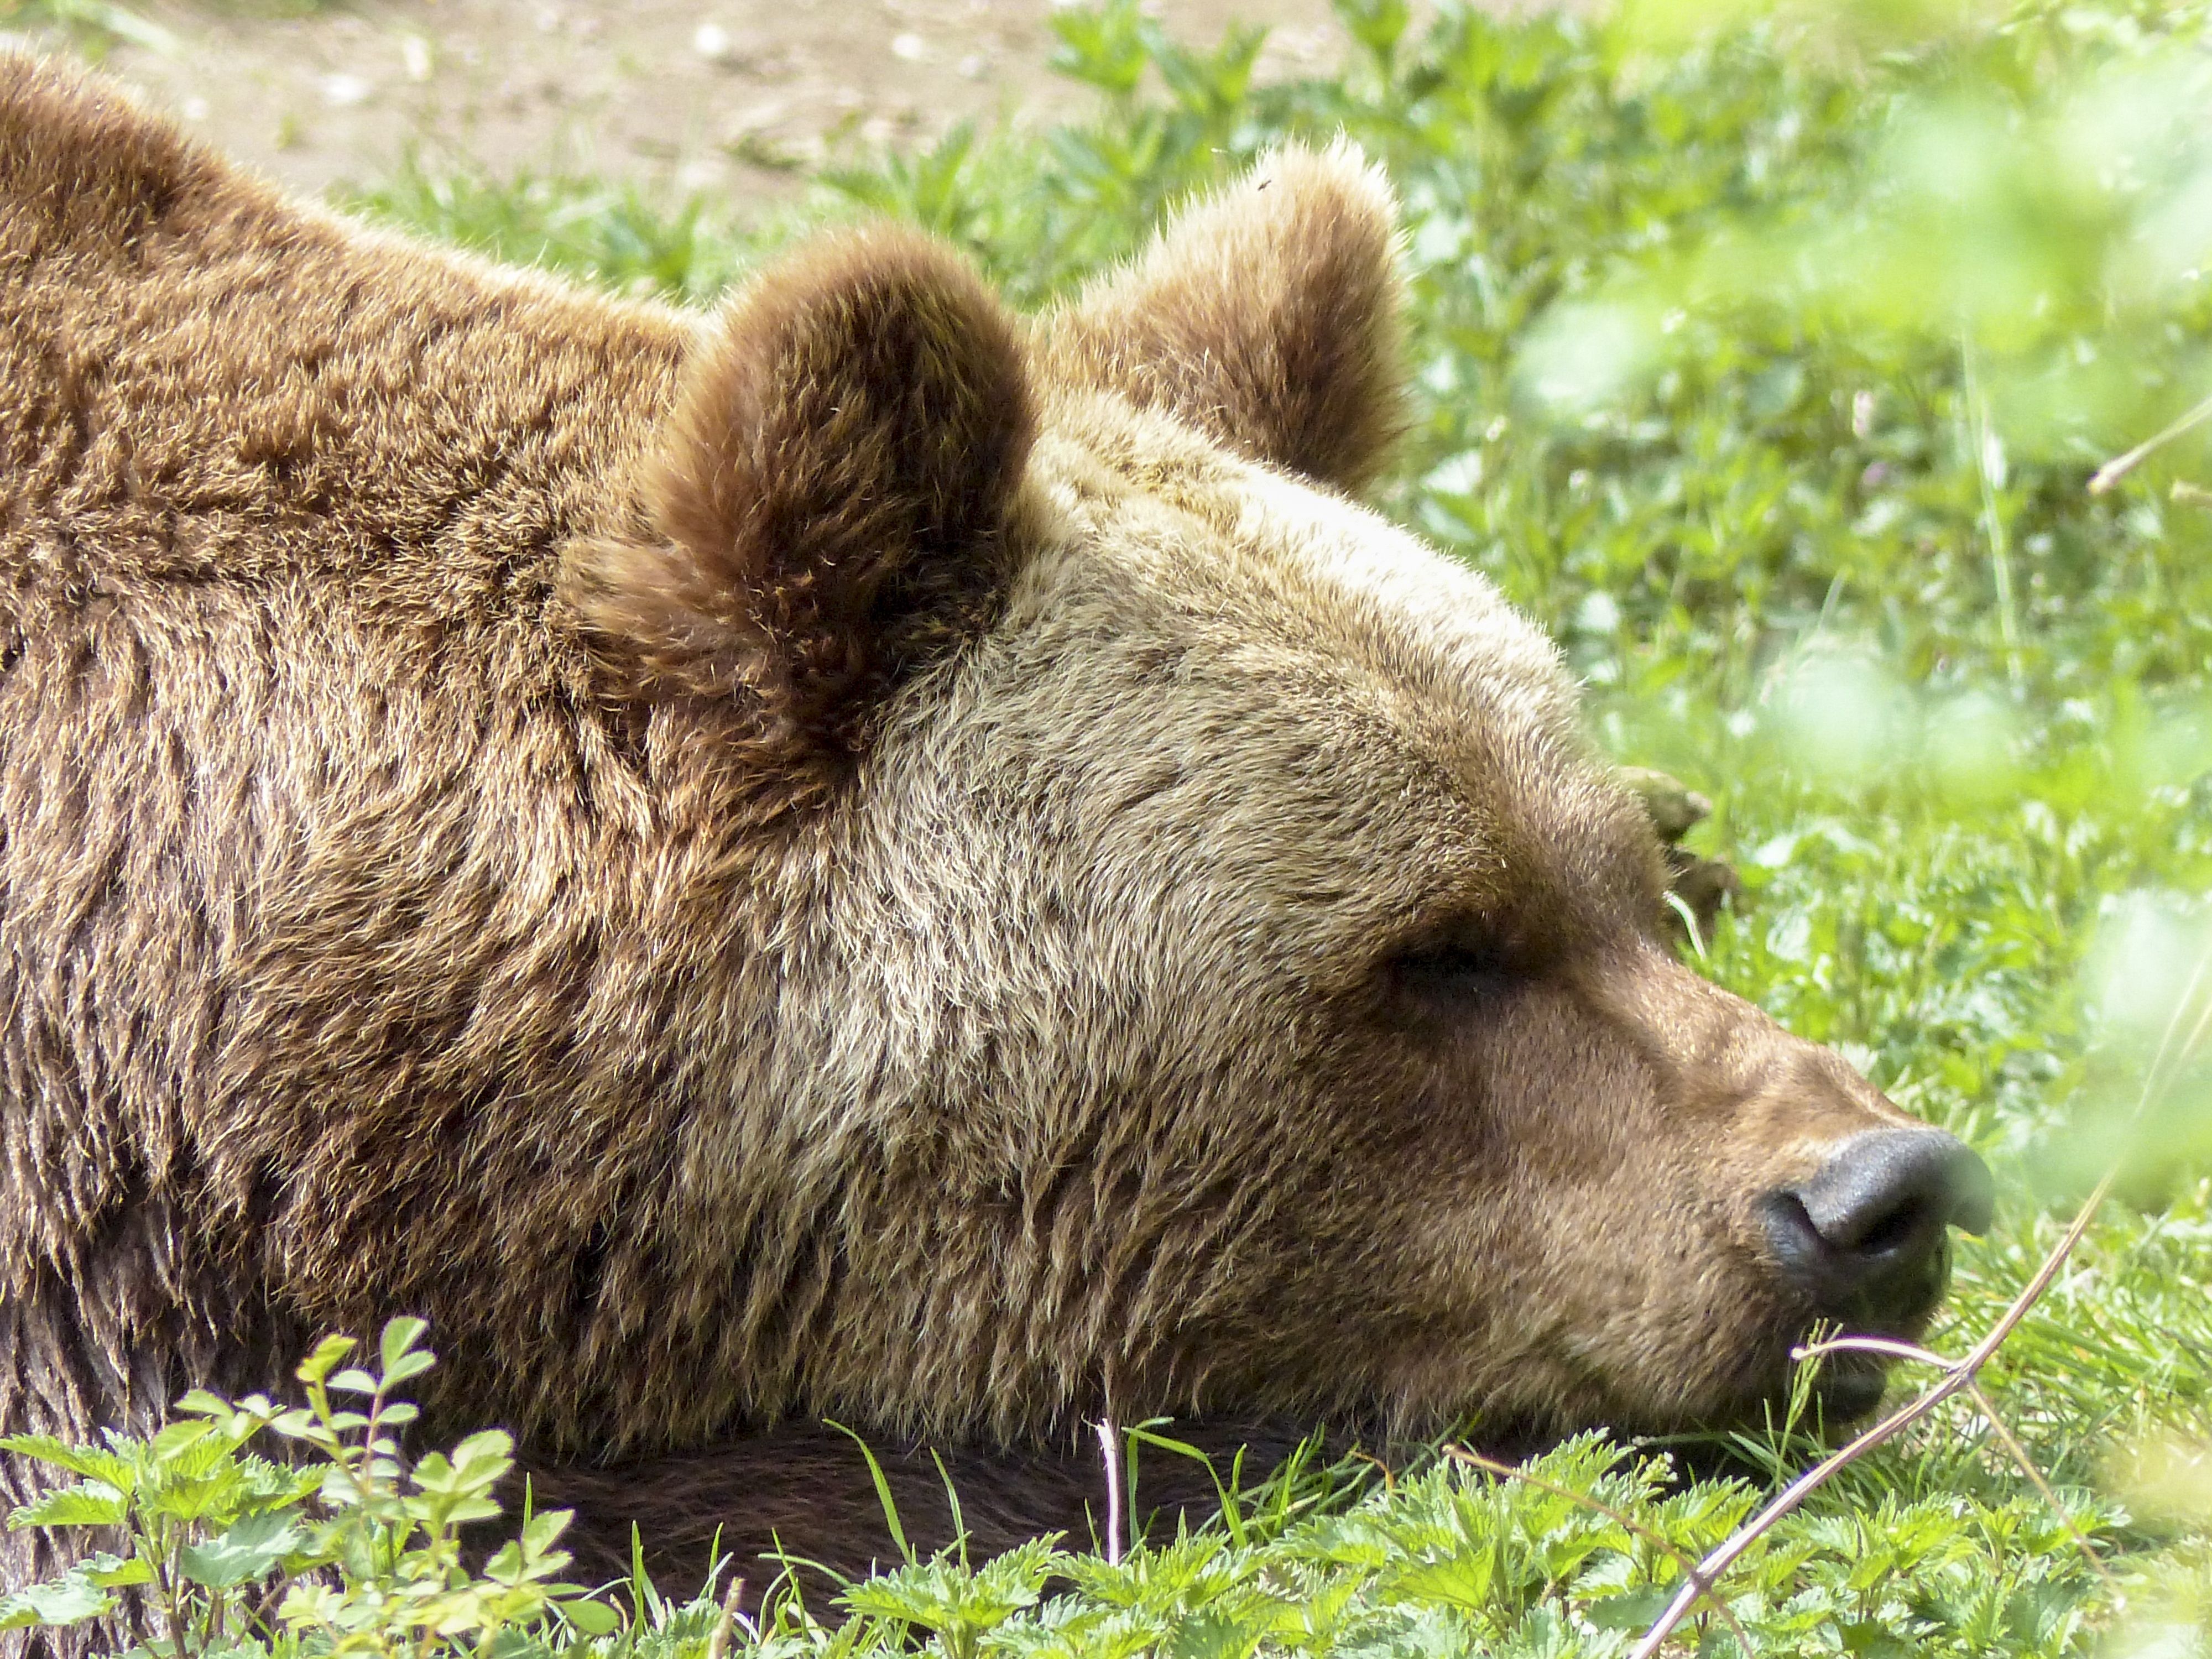
nature, animal, bear, wildlife, wild, zoo, natural, brown, mammal, fauna, brown bear, close up, wild life, head, vertebrate, grizzly bear, dog breed group